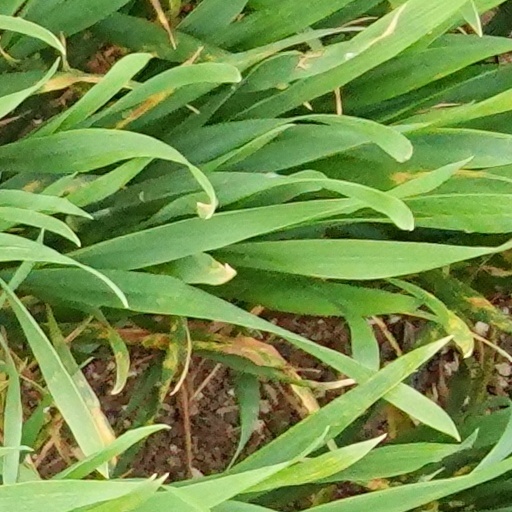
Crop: wheat